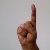
The image shows a hand gesture representing the letter 'D' in Indian Sign Language.